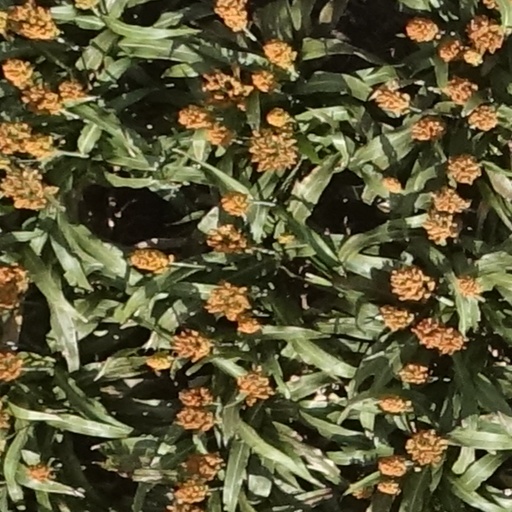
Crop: sorghum